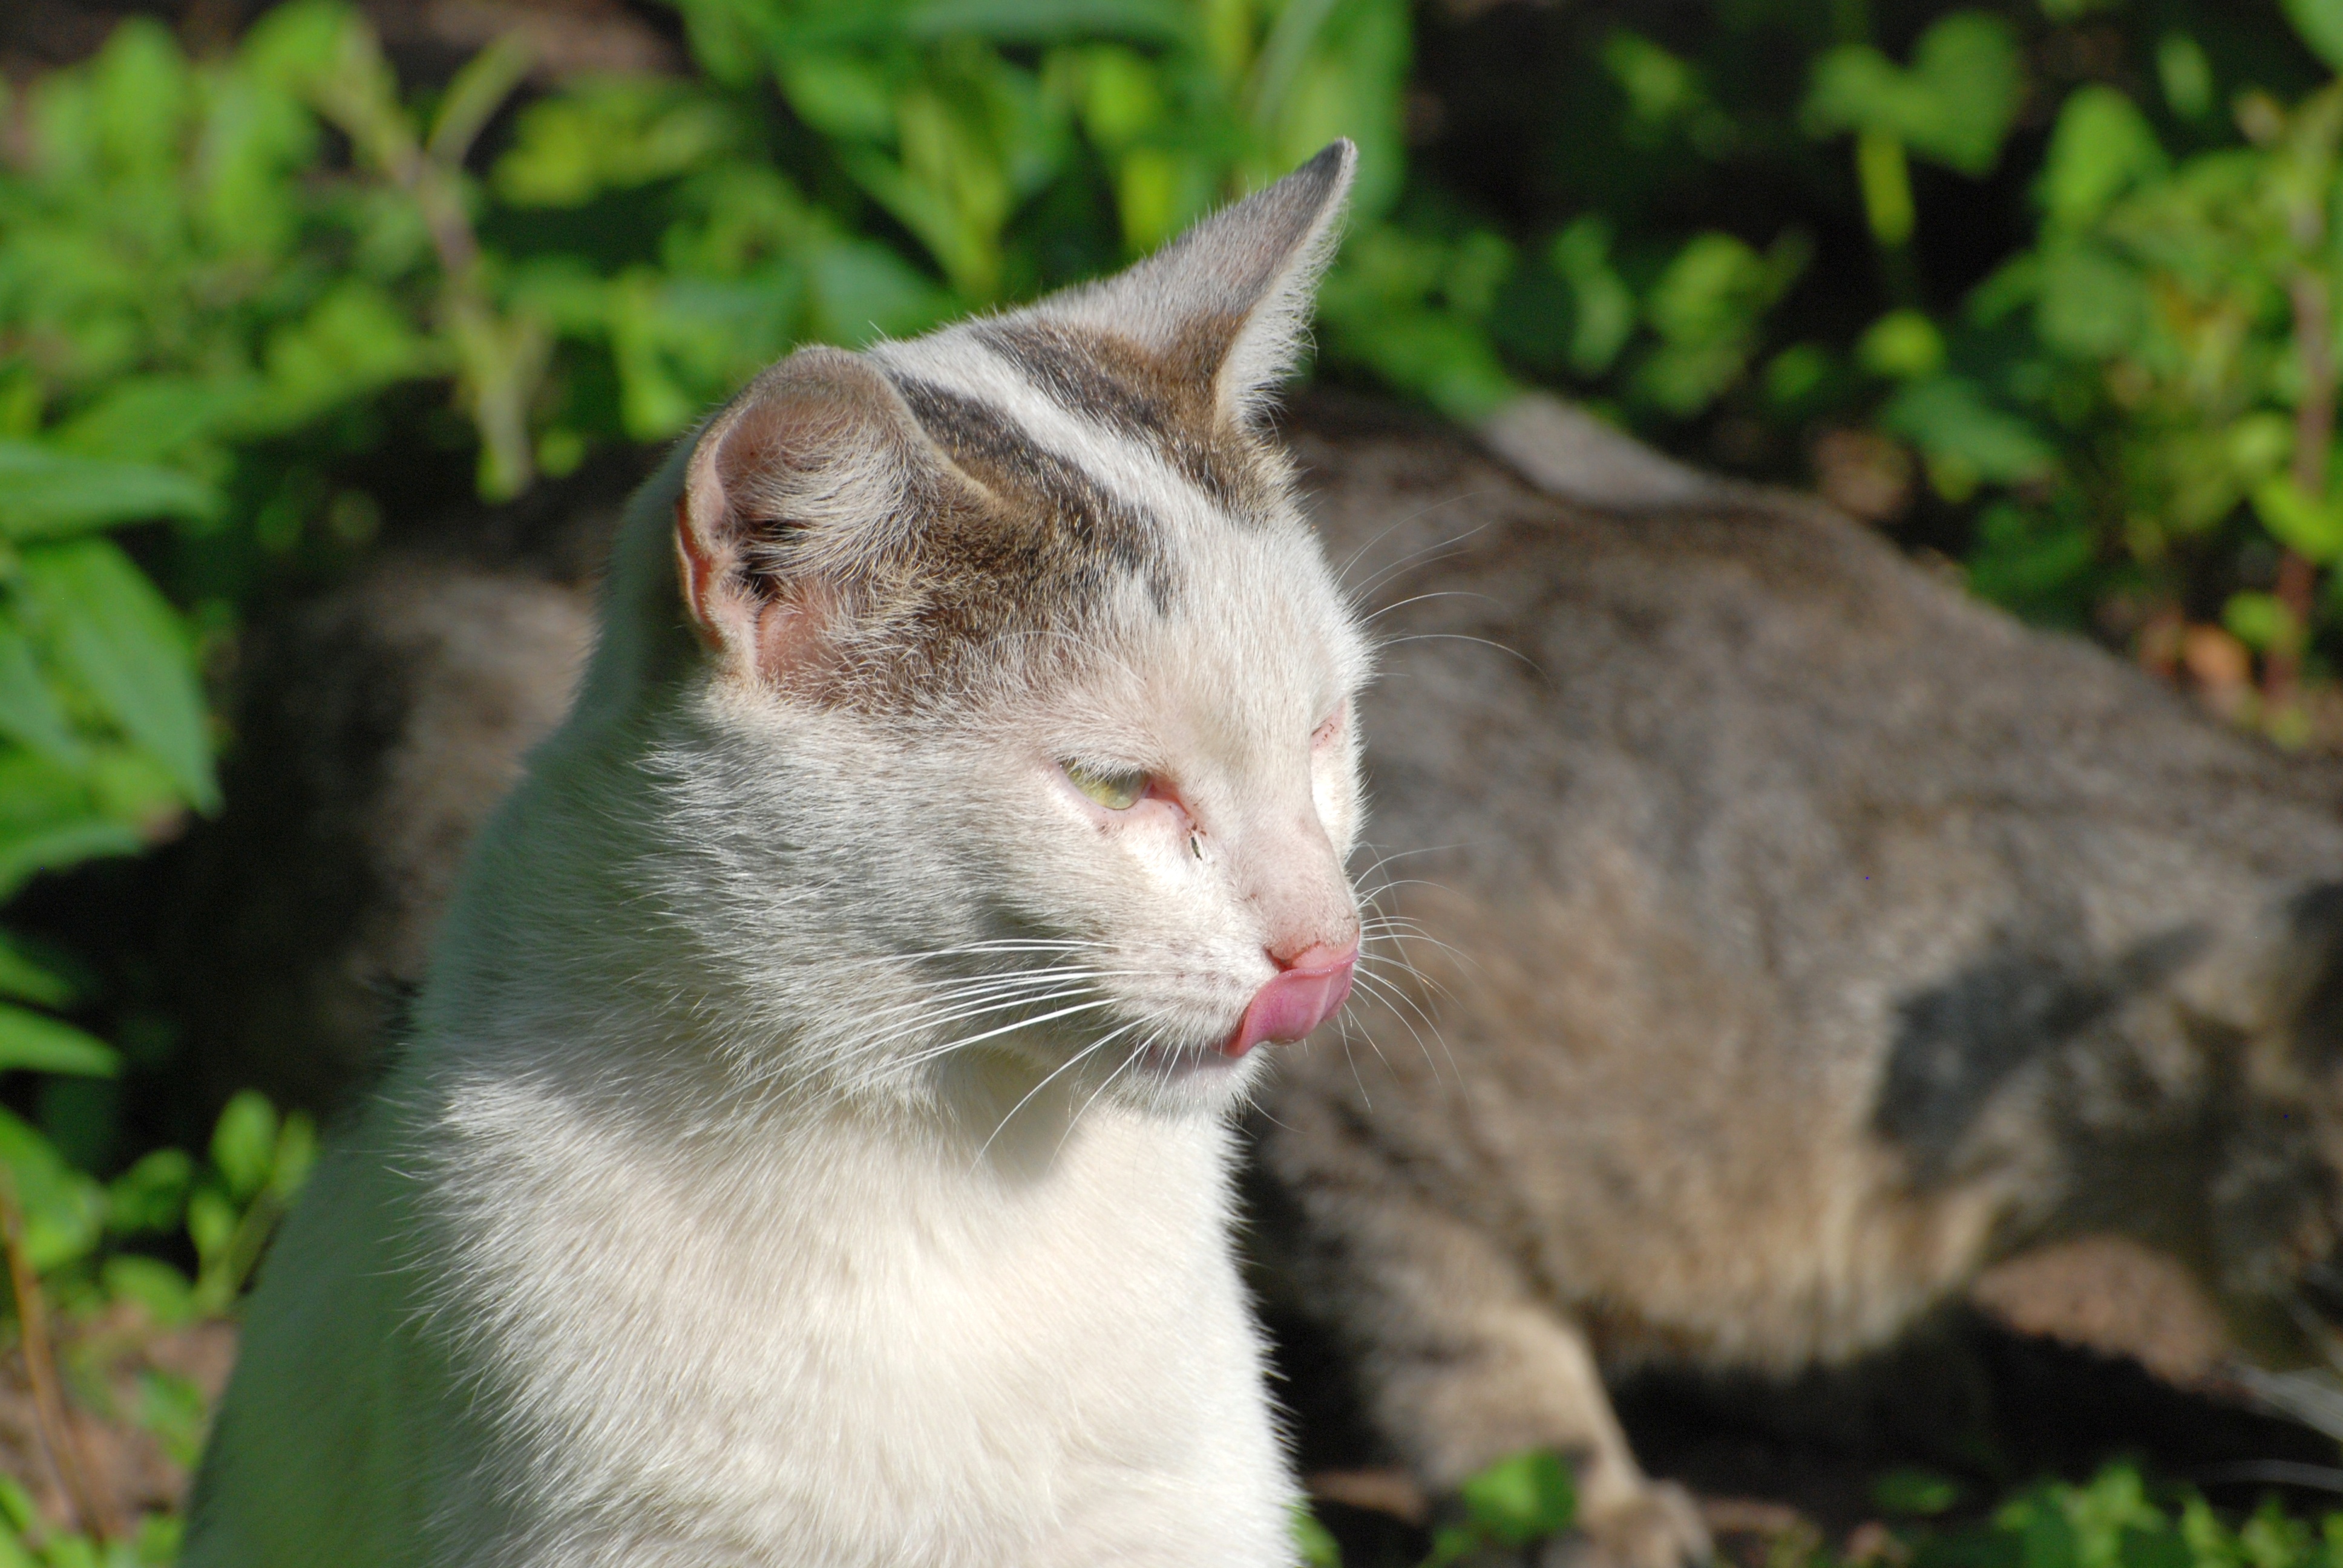
nature, animal, pet, kitten, cat, feline, mammal, nikon, fauna, pets, cats, whiskers, animals, vertebrate, chat, gato, nikkor, d80, chats, streetcats, nikond80, 70300mmf4556gvr, straycats, european shorthair, wild cat, small to medium sized cats, cat like mammal, domestic short haired cat